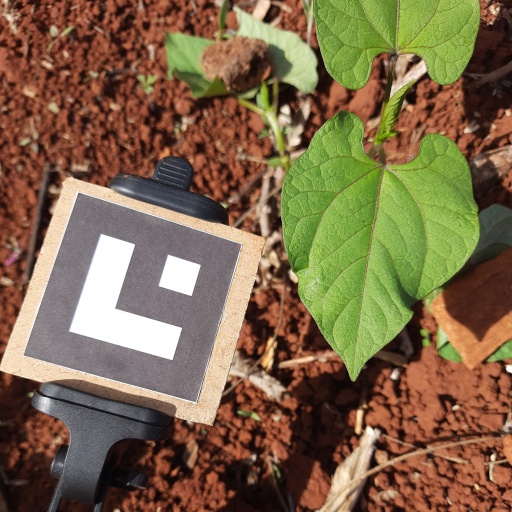
Observations: wavy surface, no eating holes, under sunlight